Filip Bednarek

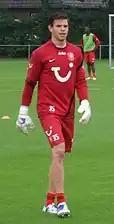
Bednarek with FC Twente

Bednarek signed with Dutch side FC Twente at the age of 16. He made his debut for FC Twente on 6 December 2012 against Helsingborgs IF in UEFA Europa League. As he never could make it to the first eleven, he left Twente as a free agent in July 2015.